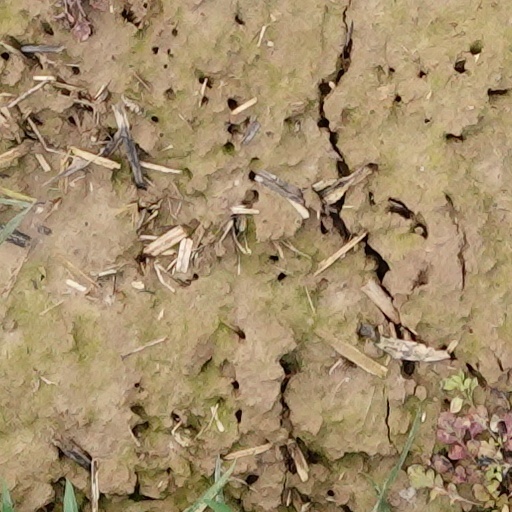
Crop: wheat